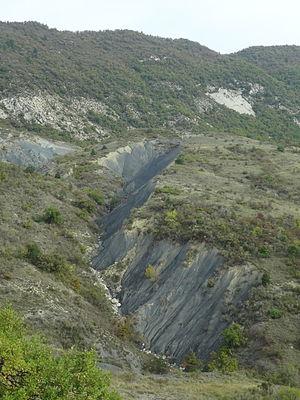
Bevons est une commune française, située dans le département des Alpes-de-Haute-Provence en région Provence-Alpes-Côte d'Azur.